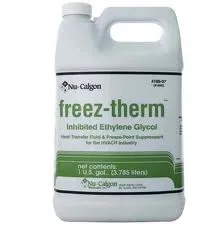
Freez-Therm Ethylene Glycol Based Heat Transfer Fluid & Antifreeze - 1 Gallon
Brand: Nu-Calgon
Freez-Therm Ethylene Glycol Based Heat Transfer Fluid & Antifreeze | 1 Gallon | 10.33 Lbs
Category: Hardware > Building Consumables > Chemicals > Electrical Freeze Sprays